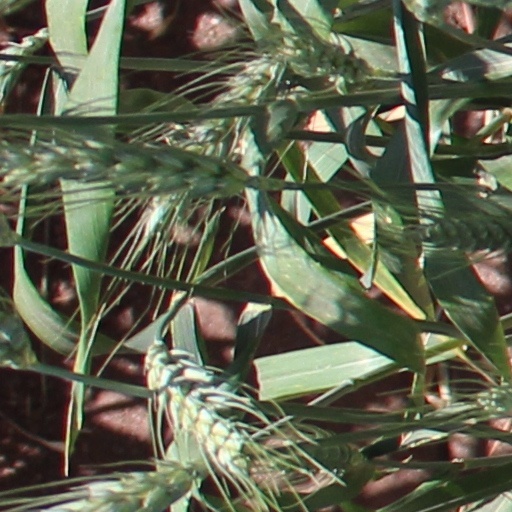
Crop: wheat